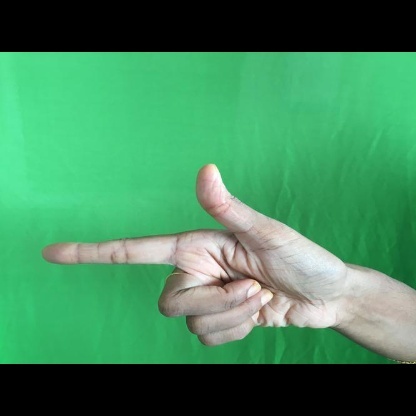
Mudra: Chandrakala